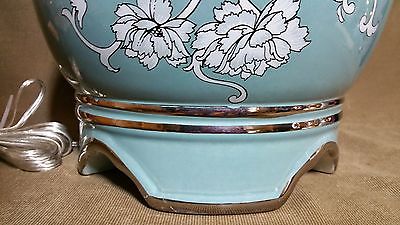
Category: lamp